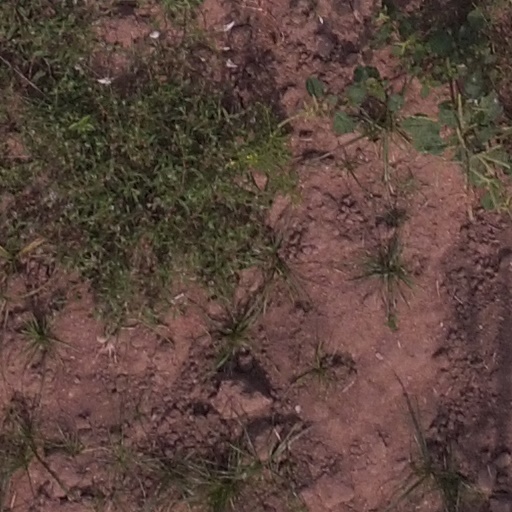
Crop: maize; corn